Grand Cross

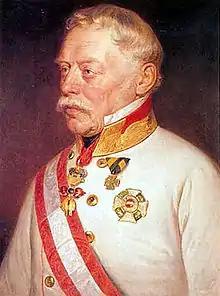
Josef Graf Radetzky wearing the Grand Cross sash and star of the Military Order of Maria Theresa

Grand Cross is the highest class in many orders, and manifested in its insignia. Exceptionally, the highest class may be referred to as Grand Cordon or equivalent. In other cases, there may exist a rank even higher than Grand Cross, e.g. Grand Collar. In rare cases, the insignia itself is referred to as the "grand cross".